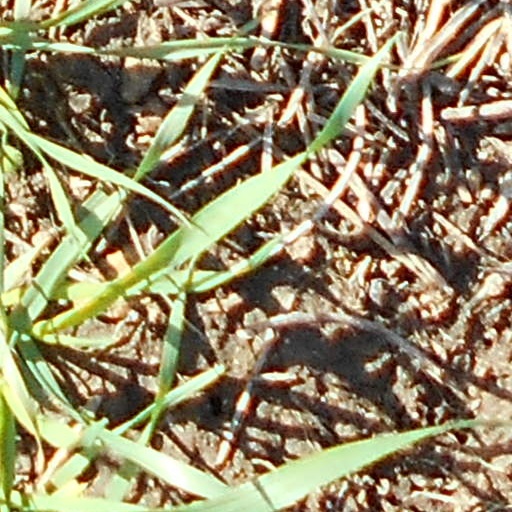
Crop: wheat